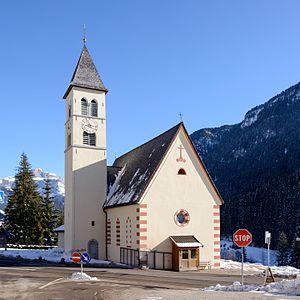
Mazzin est une commune italienne d'environ 500 habitants située dans la province autonome de Trente dans la région du Trentin-Haut-Adige dans le nord-est de l'Italie.